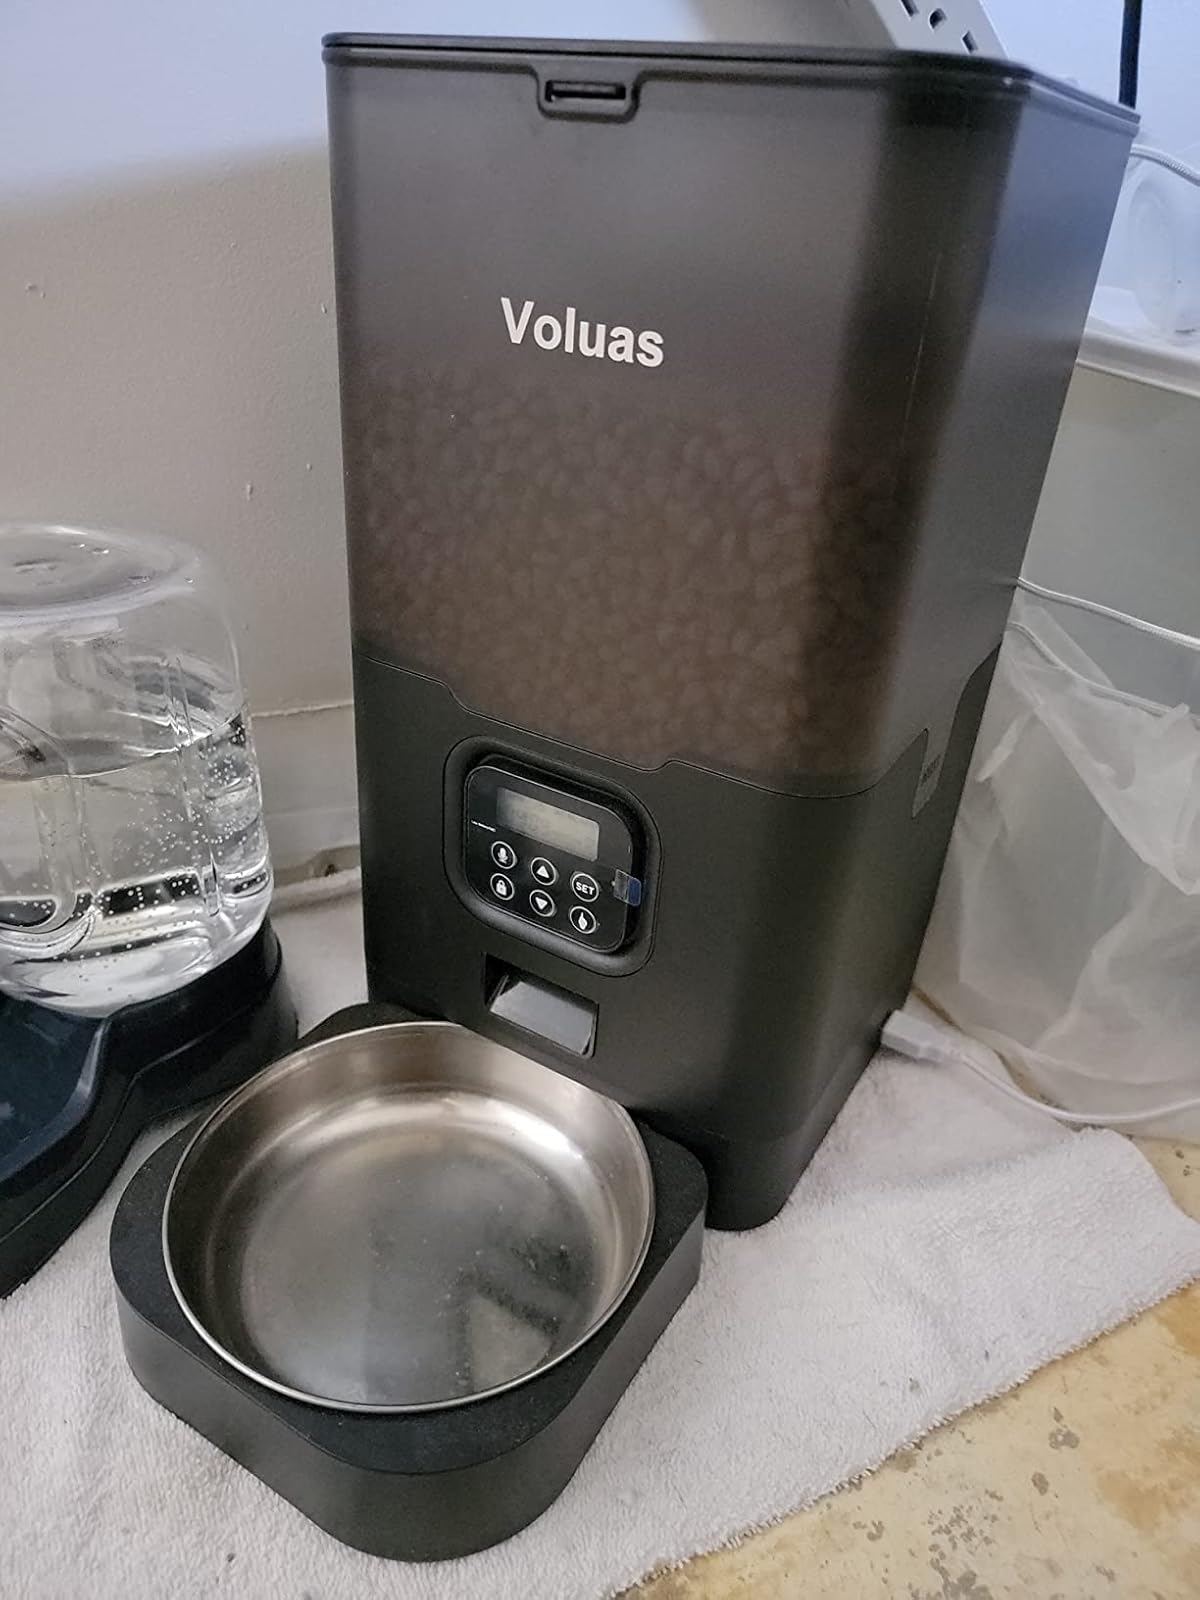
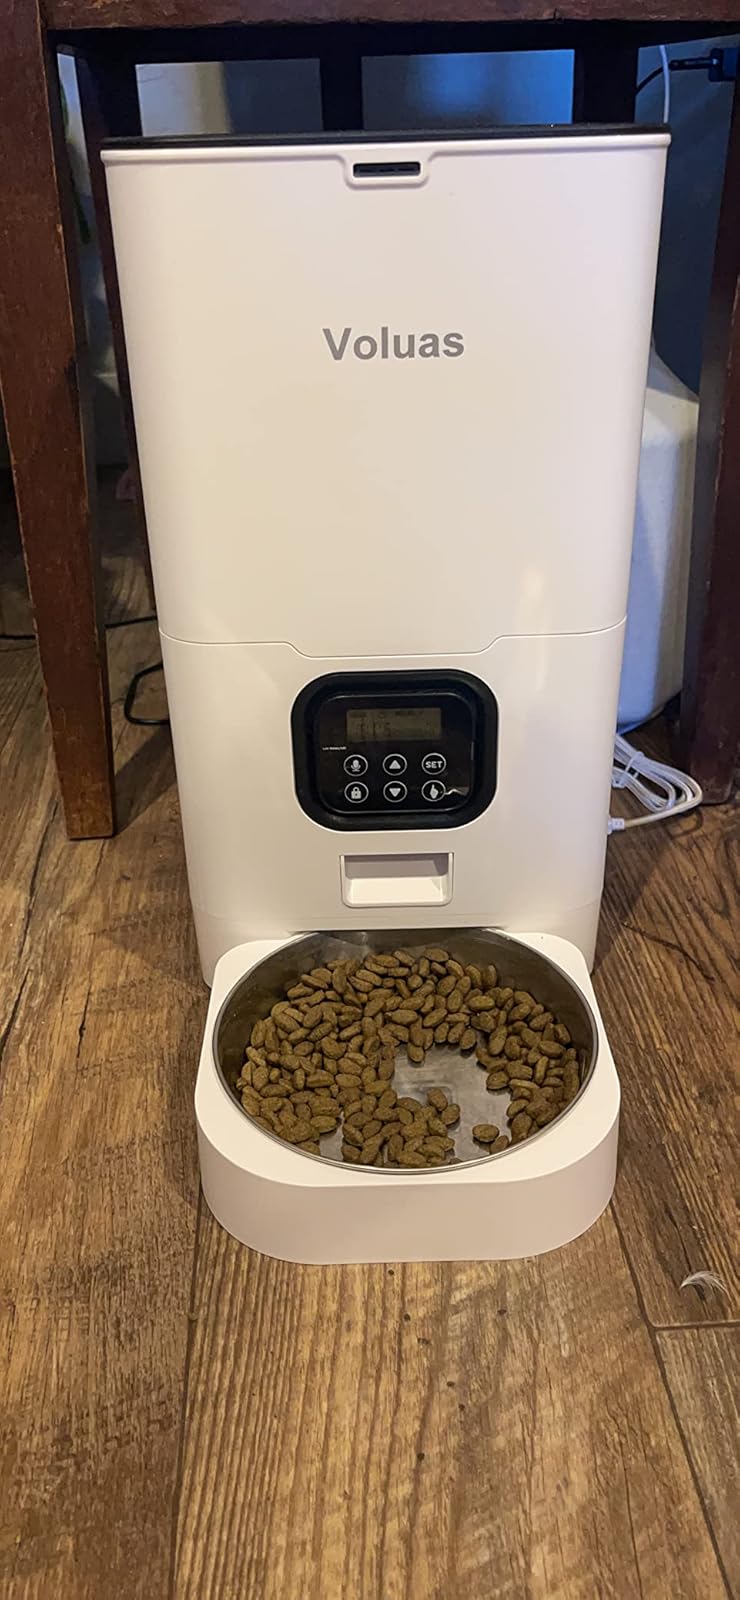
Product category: items_feeder
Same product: no